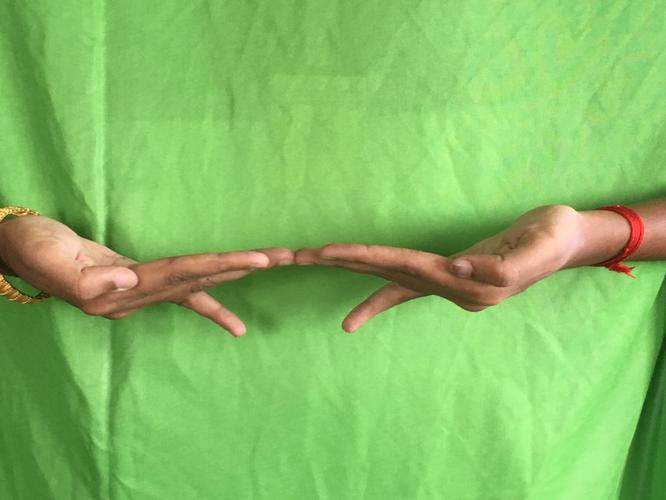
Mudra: Khatva
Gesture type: double_hand